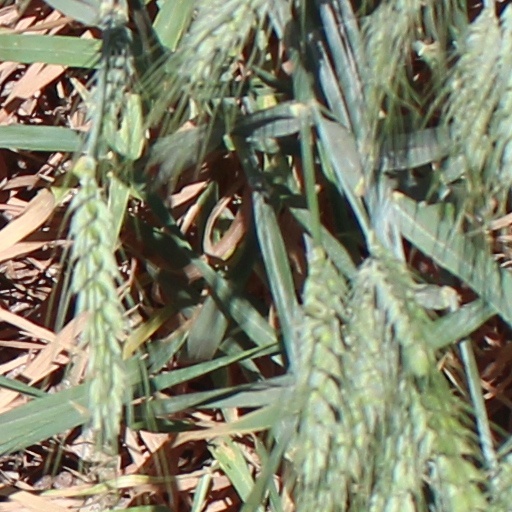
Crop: wheat